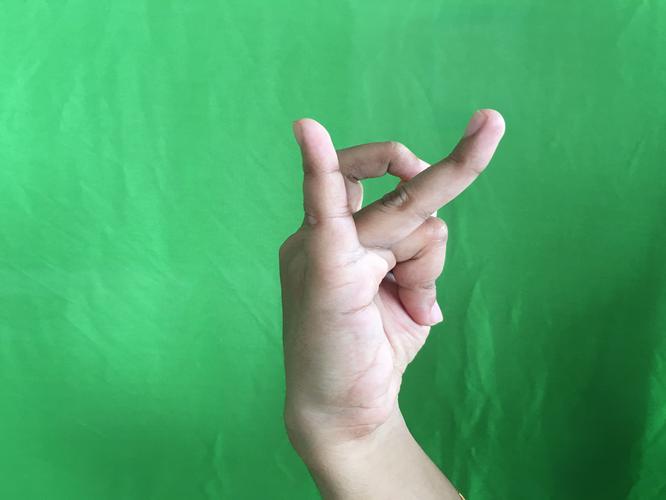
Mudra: Katakamukha_3
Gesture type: single_hand